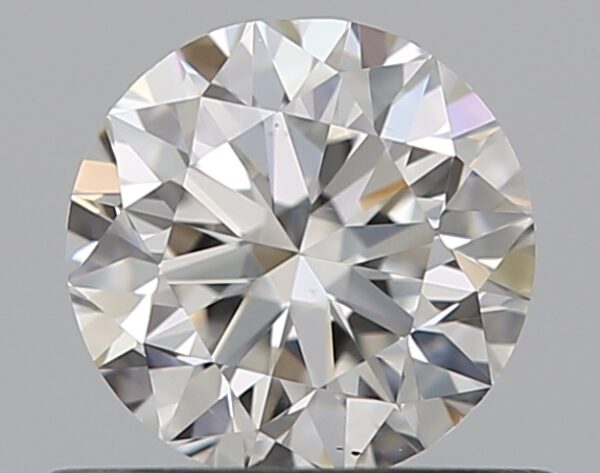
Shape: round
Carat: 0.5
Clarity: VS2
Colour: F
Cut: VG
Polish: EX
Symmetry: VG
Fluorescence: N
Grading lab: GIA
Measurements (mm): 4.93 x 4.99 x 3.18